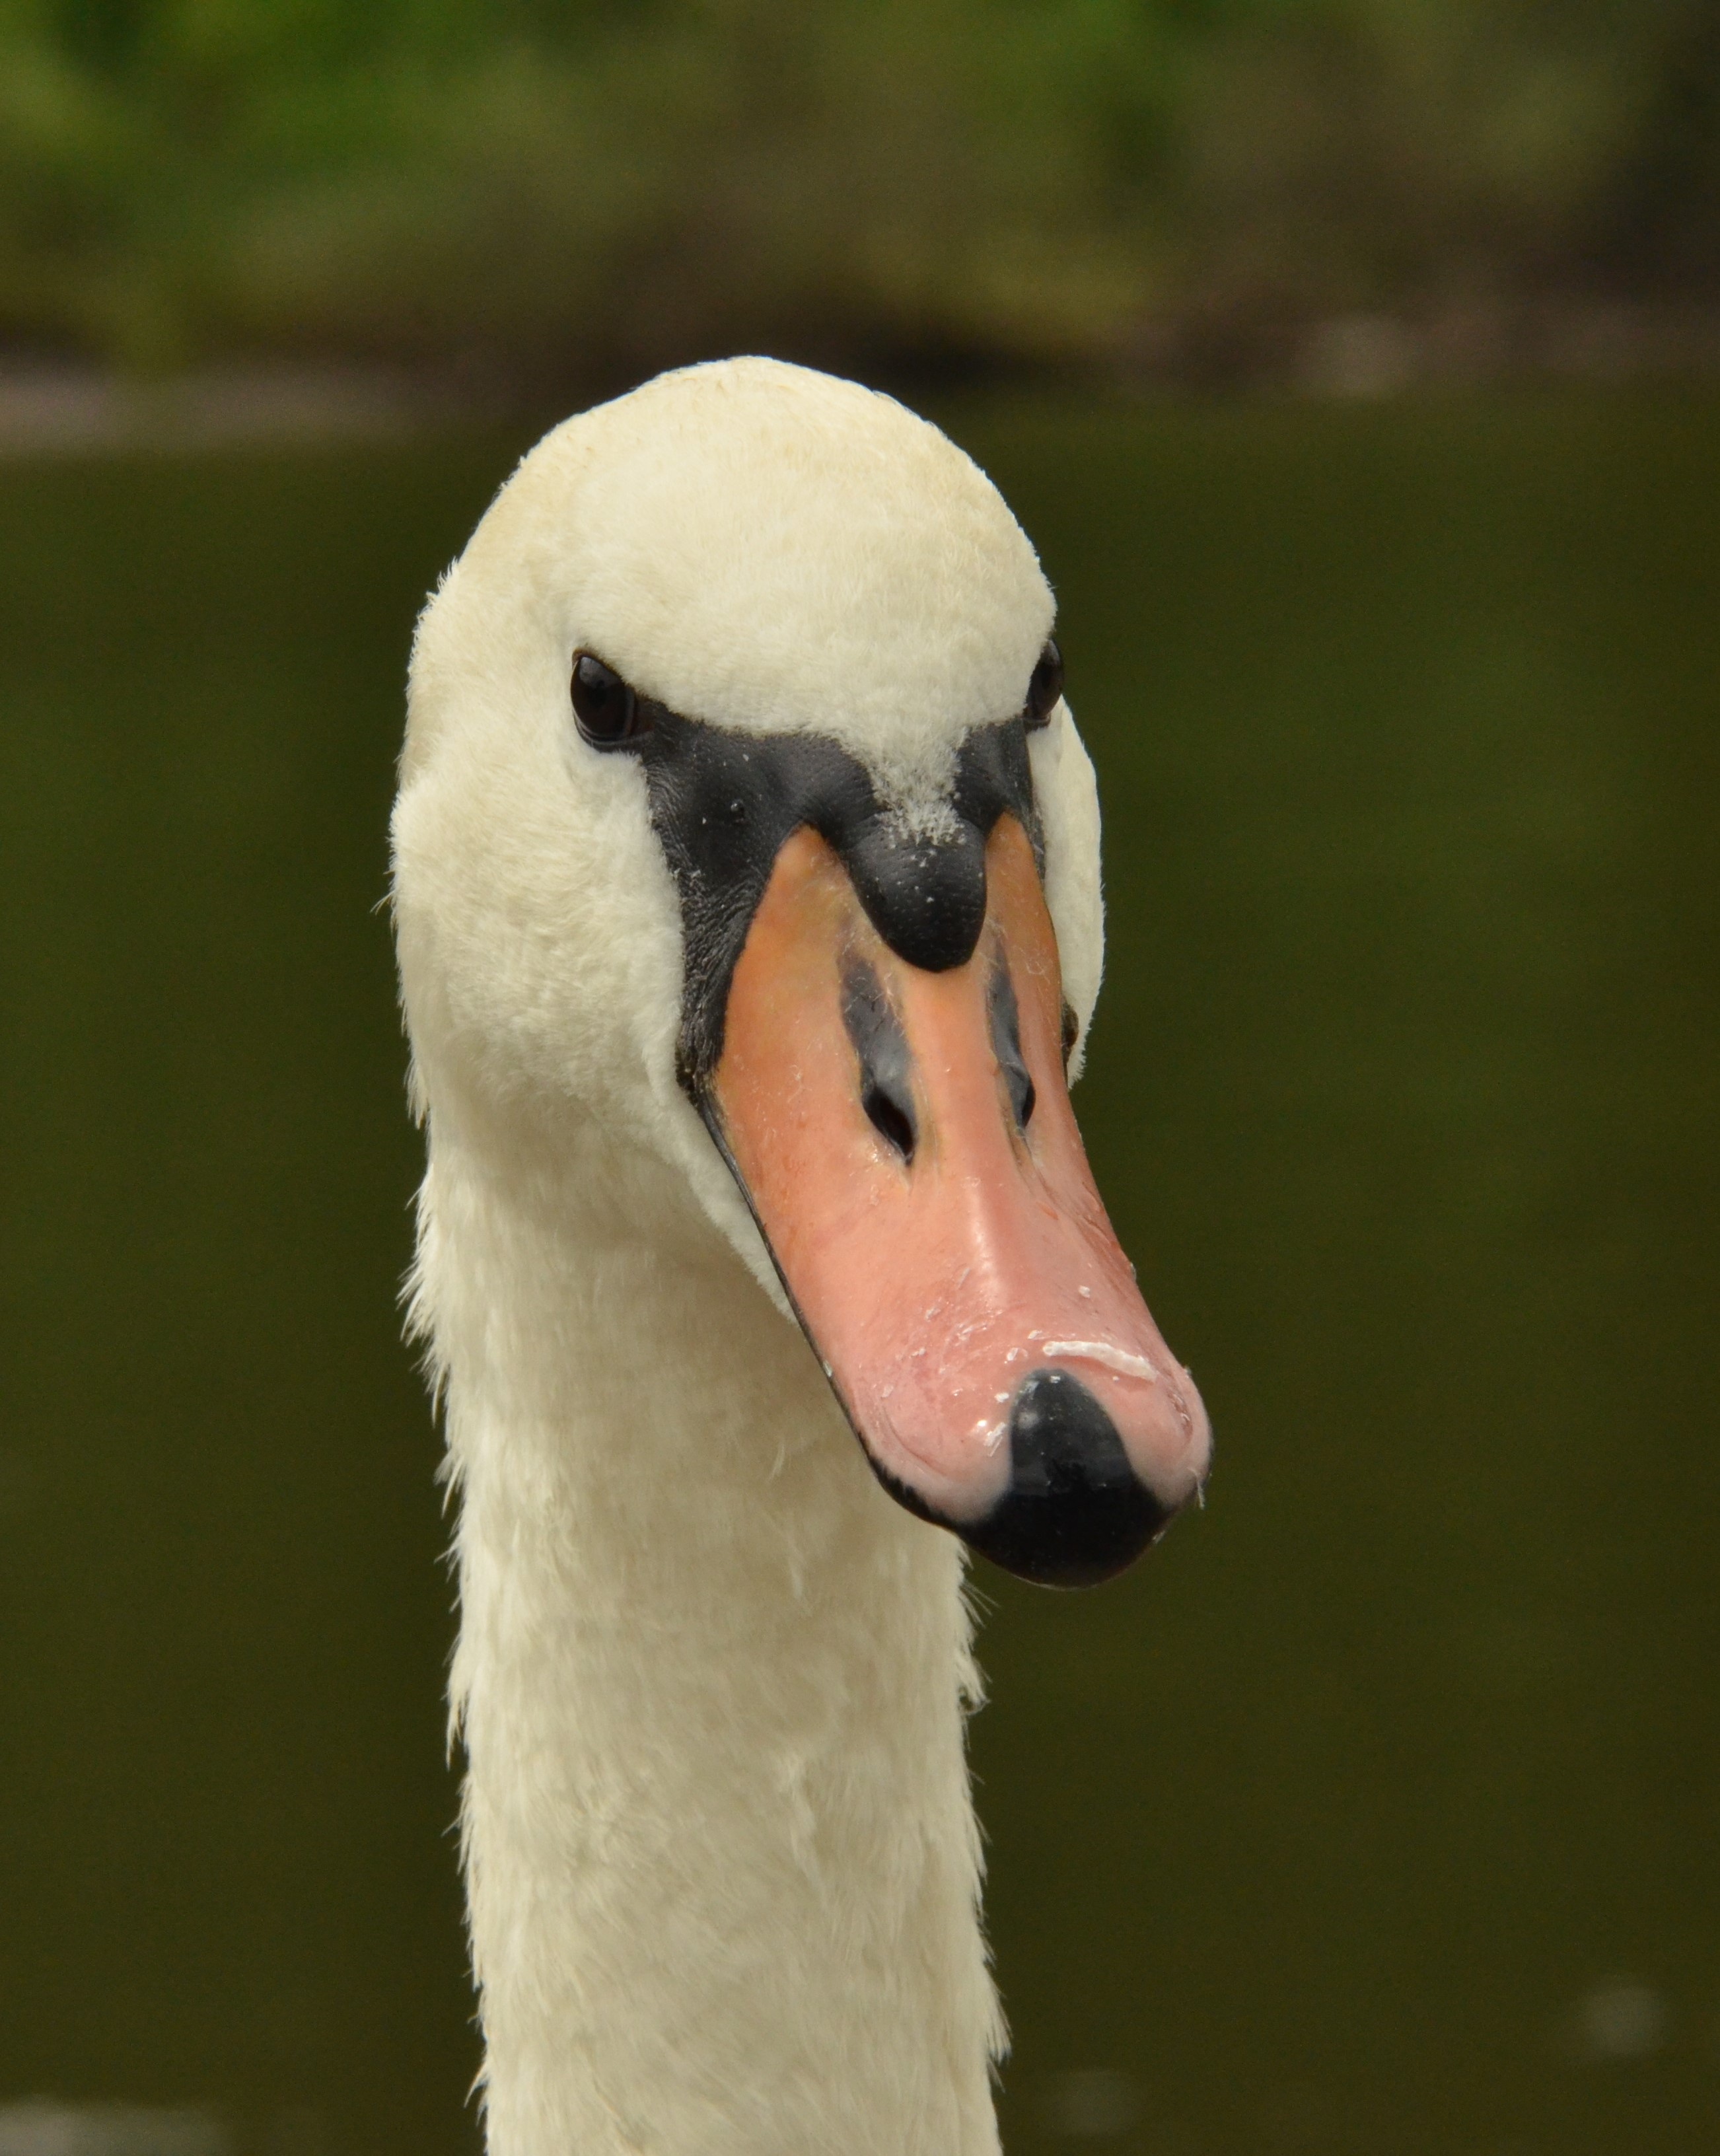
bird, white, beak, fauna, close up, swan, head, goose, vertebrate, waterfowl, water bird, mute swan, ducks geese and swans